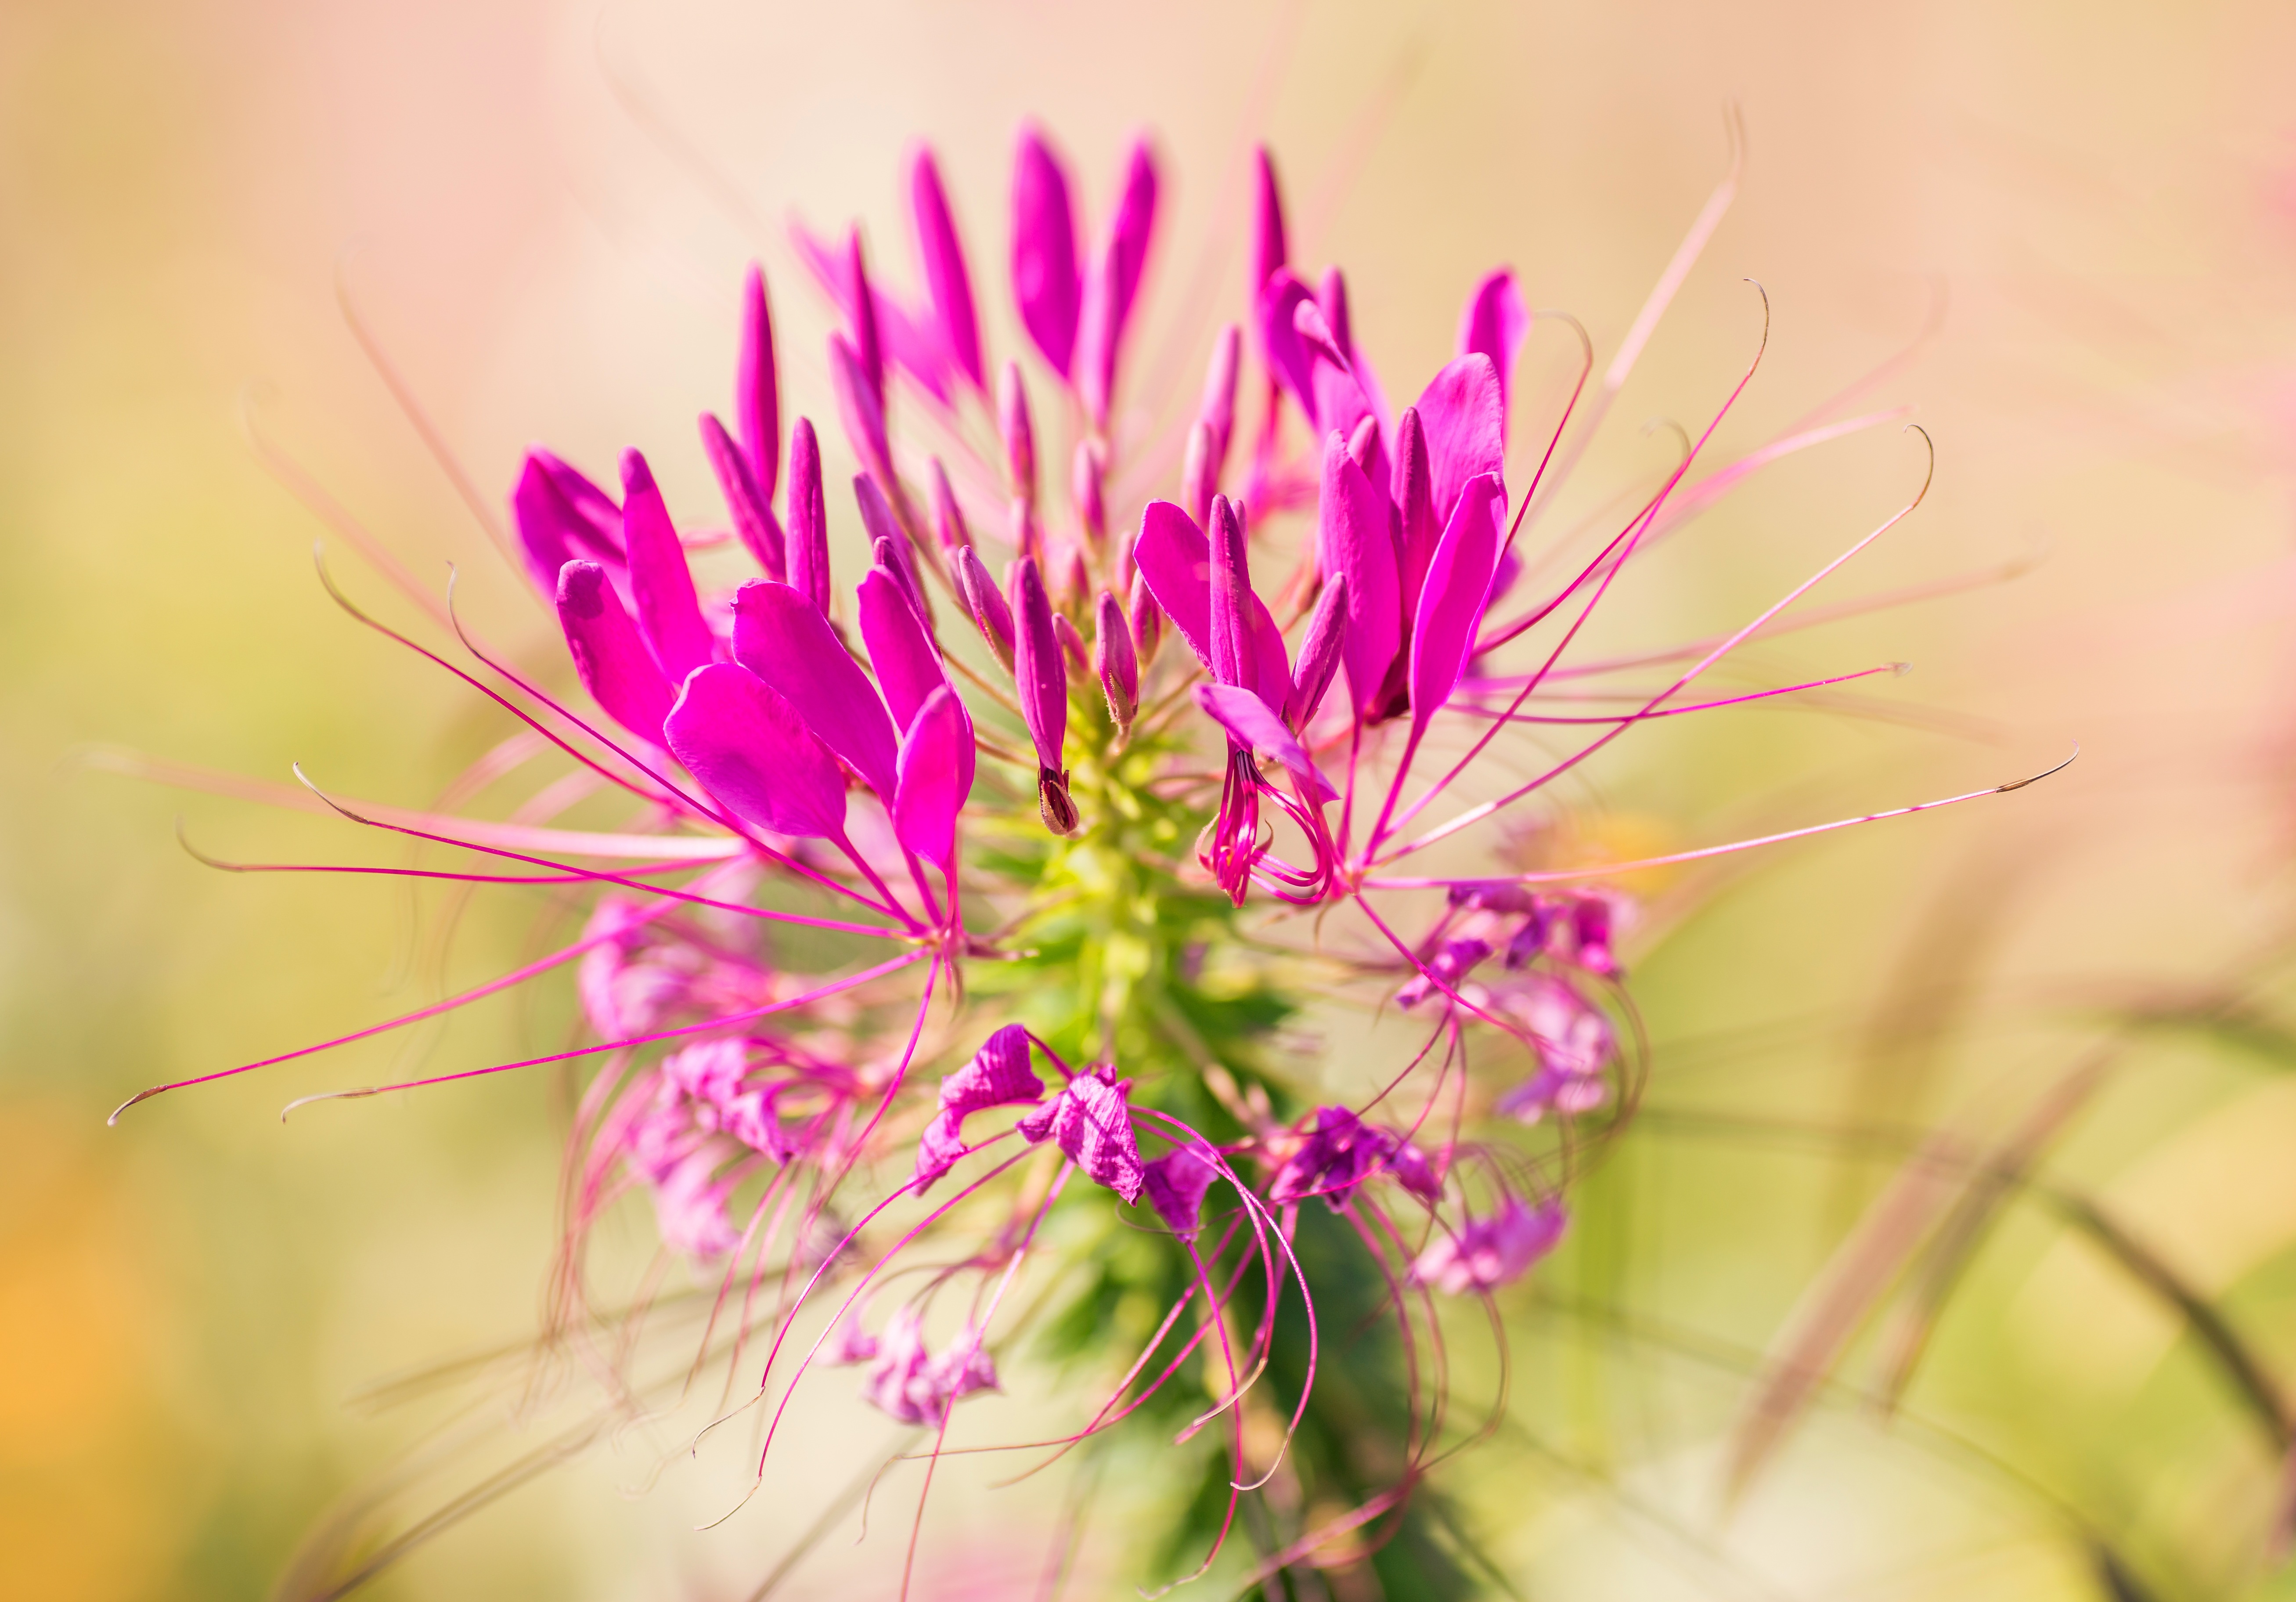
nature, branch, blossom, plant, photography, flower, petal, bloom, summer, pollen, botany, garden, pink, flora, wildflower, close up, macro photography, flowering plant, plant stem, land plant